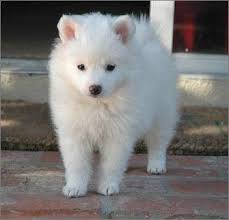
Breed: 232-n000083-Eskimo_dog